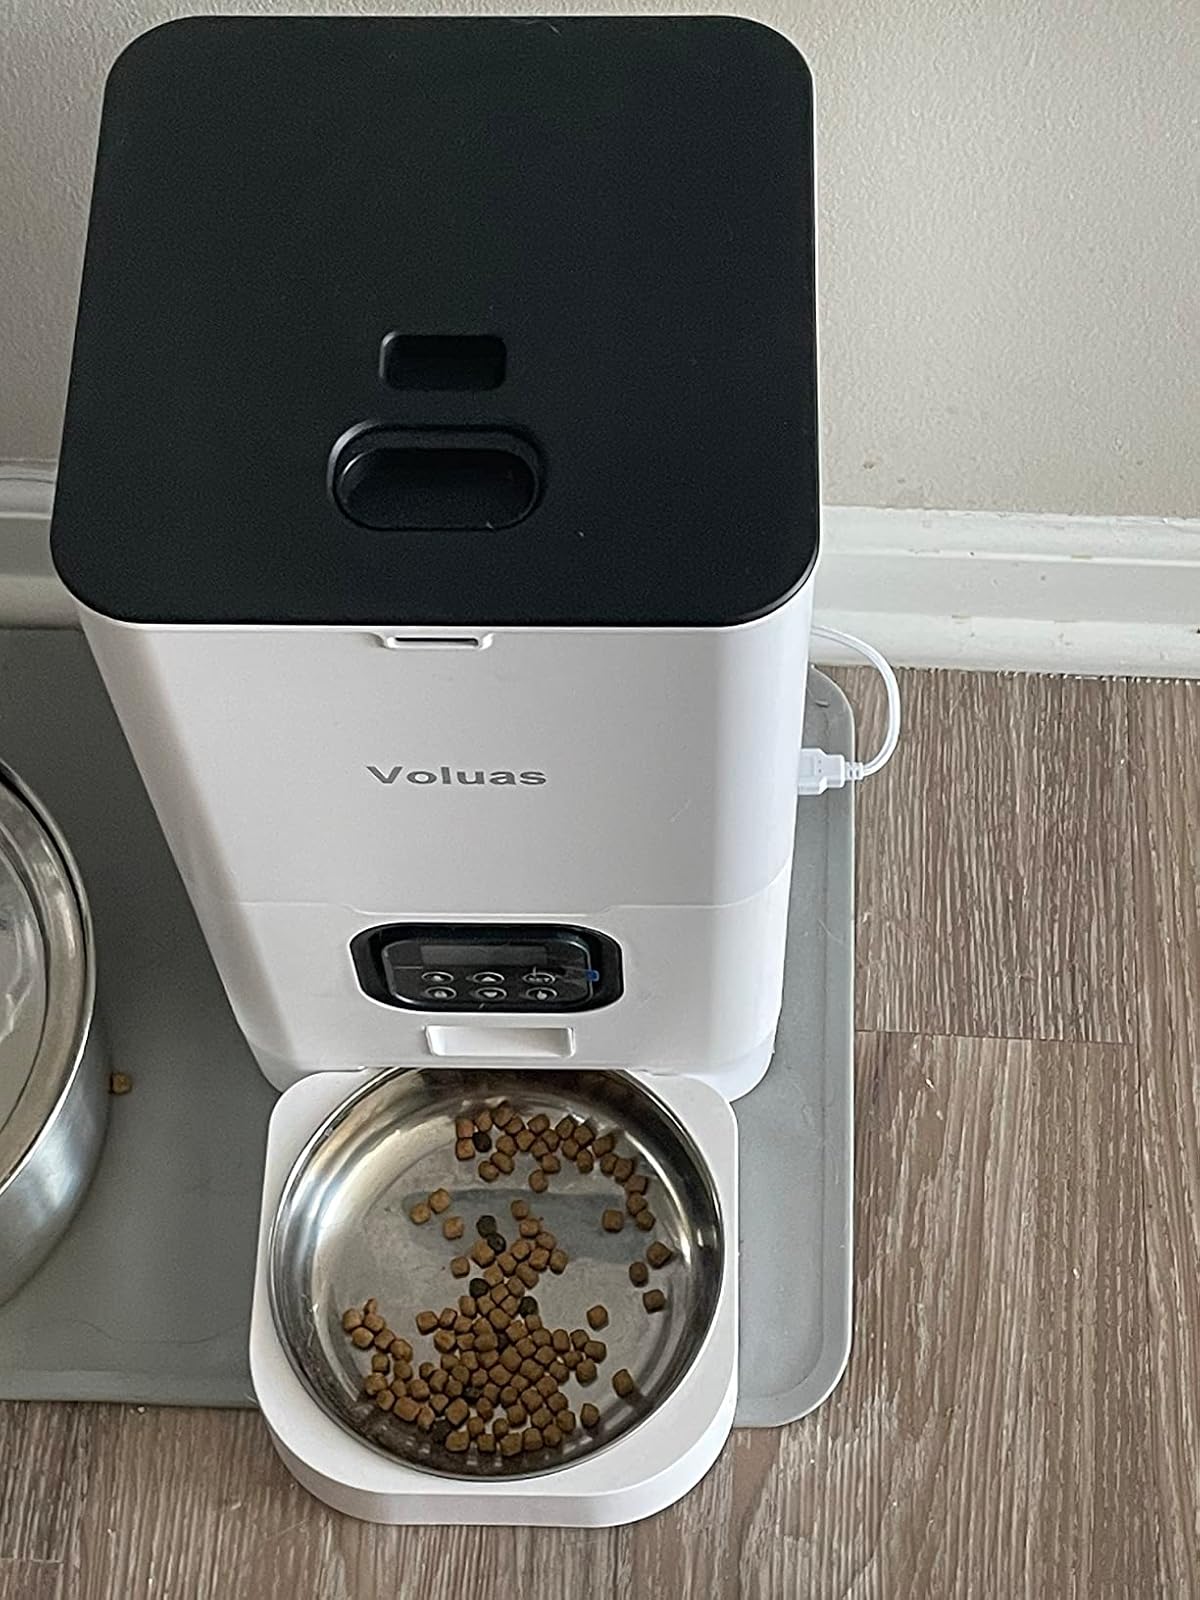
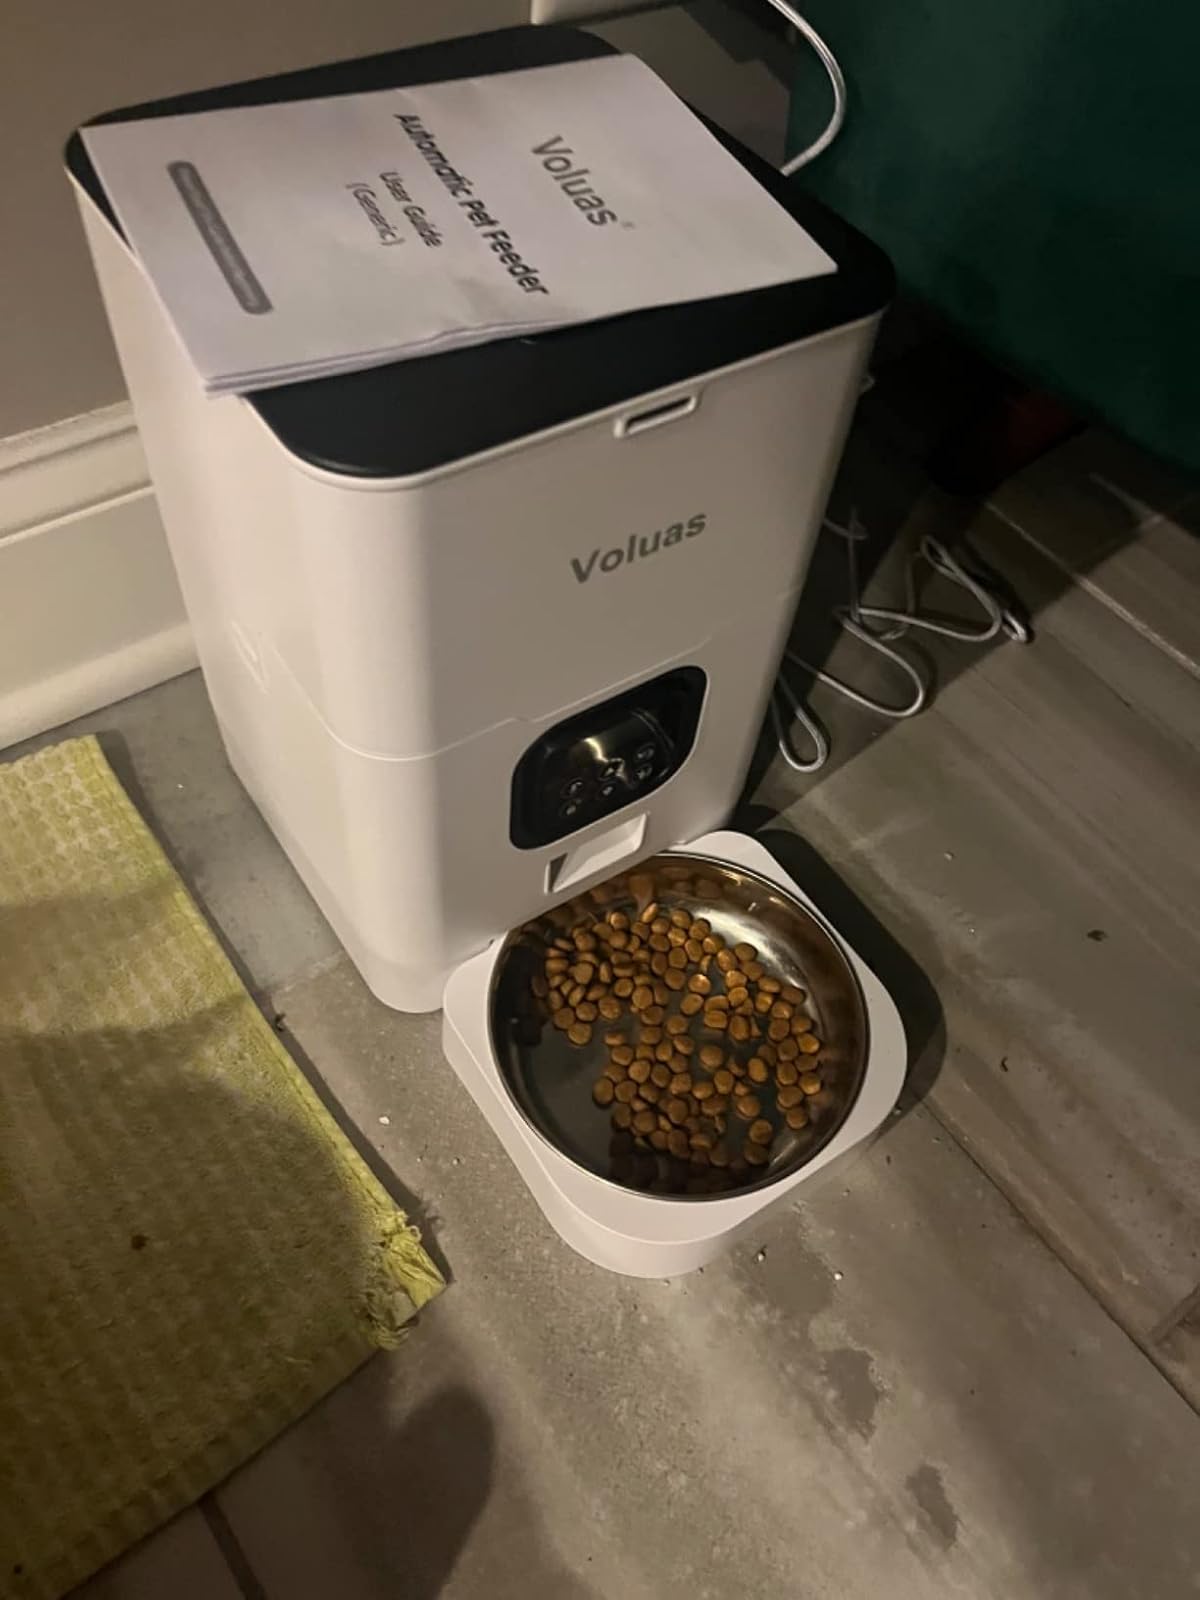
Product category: items_feeder
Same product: yes